Let Him Go

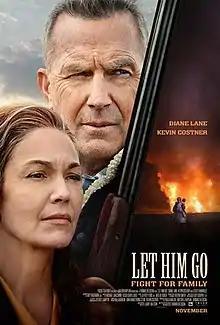
Theatrical release poster

Let Him Go is a 2020 American neo-Western thriller film starring Diane Lane and Kevin Costner, and directed, written, and co-produced by Thomas Bezucha, based on the 2013 novel of the same name by Larry Watson. It also stars Lesley Manville, Kayli Carter, Will Brittain, and Jeffrey Donovan.